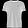
Label: T - shirt / top